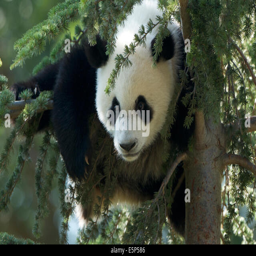
a cub , called person , climbs meters high up a tree and then comfortably hangs